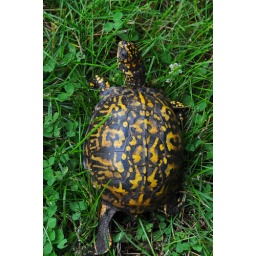
found digging in our flower bed in the back yard